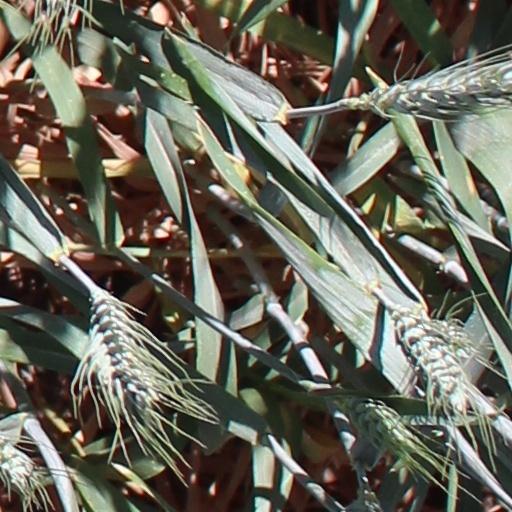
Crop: wheat